¡Ay Güey!

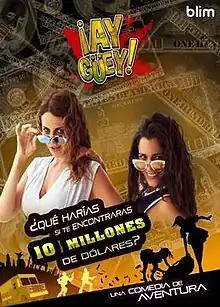

¡Ay Güey! is a Mexican comedy series that premiered on Blim on 24 December 2017 and is produced by Rodolfo de Anda. It stars Alejandra Ambrosi and Vanessa Terkes. The series follows two women who are not friends, don't like each other and work in different things, but for situations in life they find a suitcase with 10 million dollars.